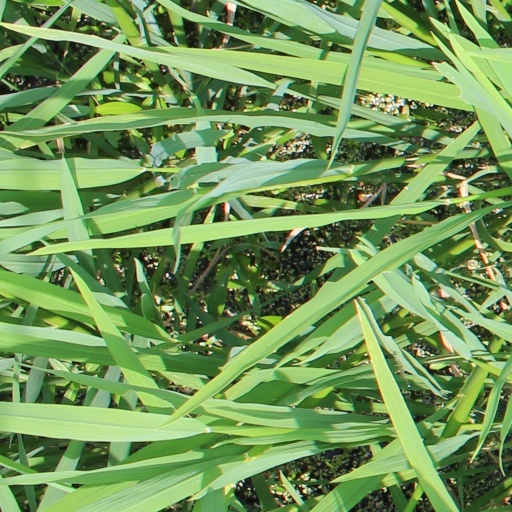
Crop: rice